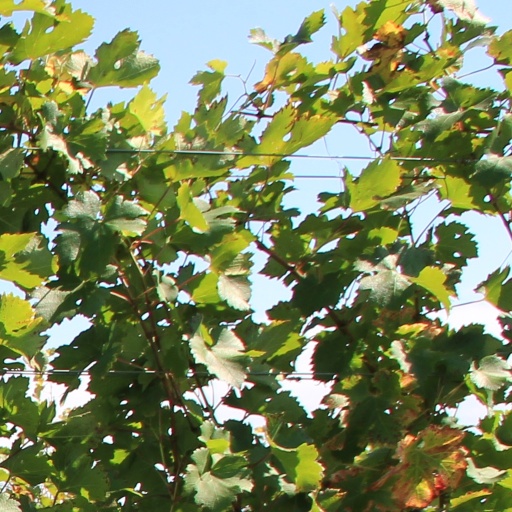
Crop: grape